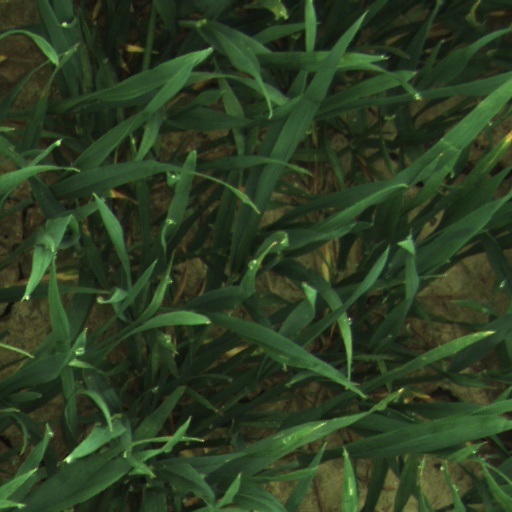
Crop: wheat